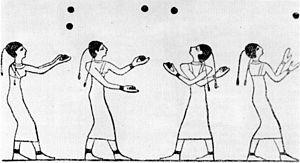
La jonglerie, souvent appelée jonglage ou encore jongle, est un exercice d'adresse qui consiste dans son sens le plus strict à lancer, rattraper et relancer de manière continue des objets en l’air. Elle peut être un jeu, un sport, un art ou encore un rite religieux. L’acception que l’on donne au mot peut varier selon les pays ou les pratiquants, prenant en compte la seule manipulation d’objets ou l’ensemble du spectacle que l’artiste donne. De ce fait on en donne souvent une définition plus large qui inclut toutes les manipulations d’objets demandant de l’entraînement. La part artistique de la jonglerie pouvant être importante, l’expression corporelle et le côté théâtral comptent souvent autant que la performance pure.
La balle est l’un des outils les plus utilisés par les jongleurs. La balle matérialise la symbolique du point mathématique, là où les massues seraient des lignes et les anneaux des plans.
Dans l'histoire de la jonglerie, les traces les plus anciennes de sa pratique remontent à l'Antiquité.